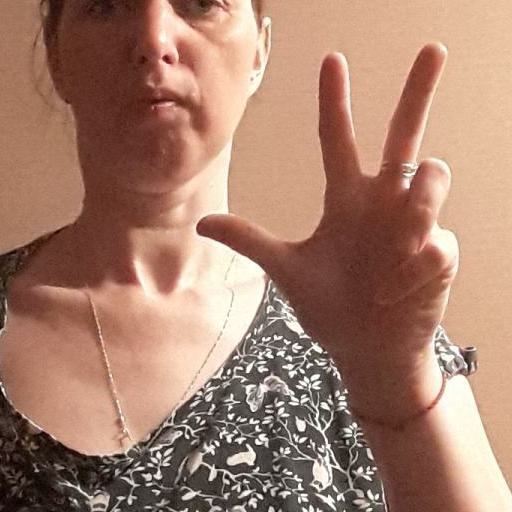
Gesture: three2